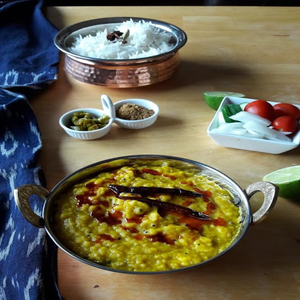
Dish: dal